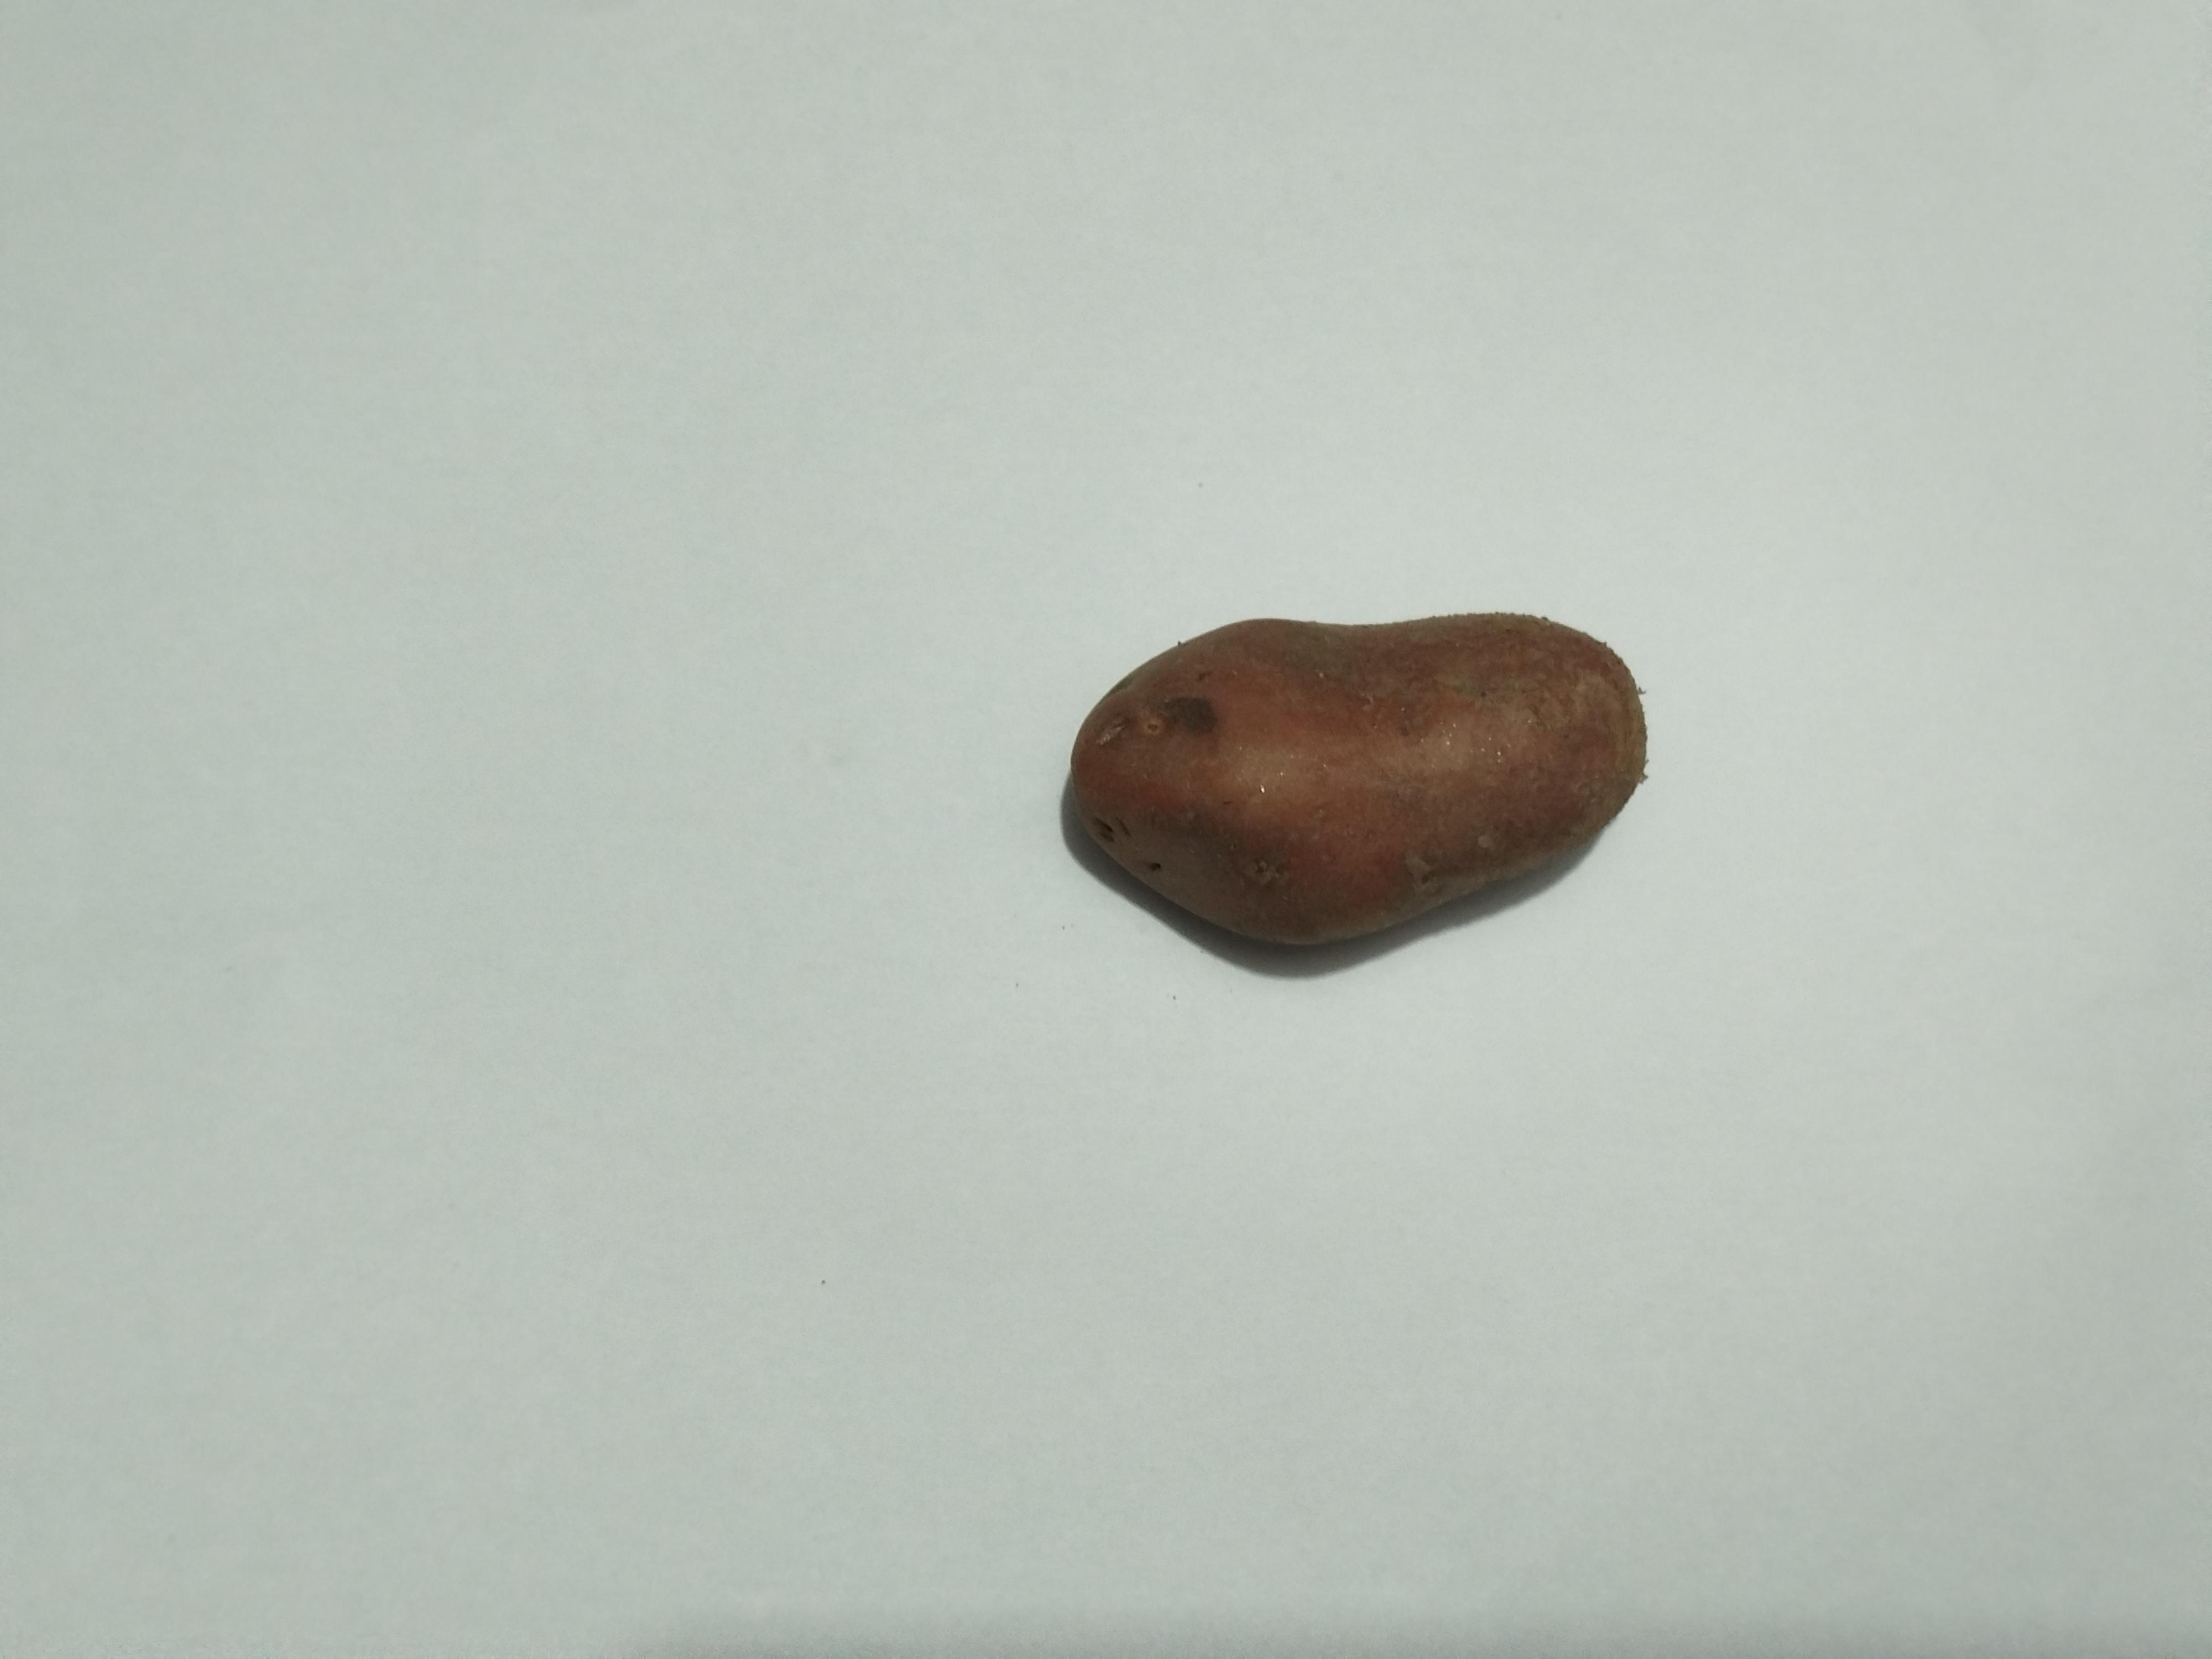
Label: Potato